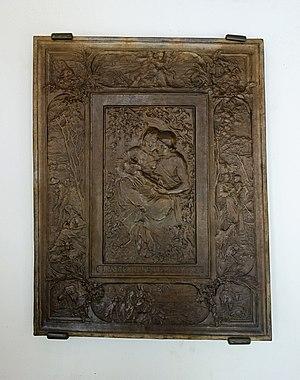
Amore sparso per tutto ou La Famille, de Marcelle-Renée Lancelot-Croce, au palais des beaux-arts de Lille.
Marcelle Renée Lancelot, ou Marcelle Renée Lancelot-Croce, née à Paris le 26 janvier 1863 et morte après 1946, est une sculptrice et médailleuse italienne d'origine française.